Faculty of Medicine, Pavol Jozef Šafárik University

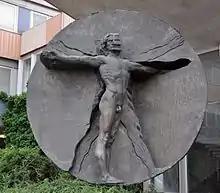
Statue at the Entrance to Faculty of Medicine in Košice

Faculty of Medicine of Pavel Jozef Šafárik University is an educational and scientific institution offering tertiary education in doctoral studies and public health programmes. The Faculty of Medicine is the oldest institution of Pavol Jozef Šafárik University and was founded in 1948, 11 years before the establishment of University.